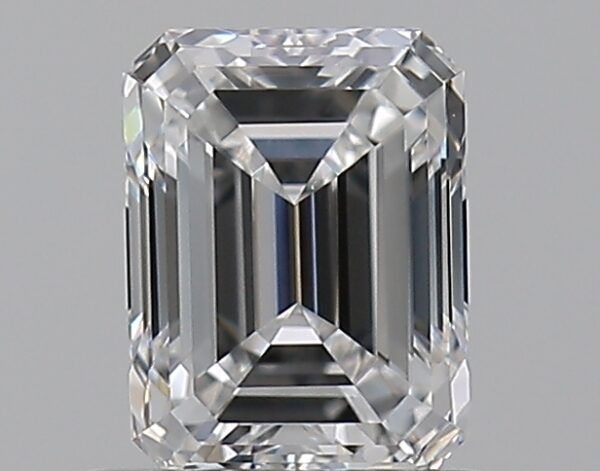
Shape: emerald
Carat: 0.7
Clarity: VVS2
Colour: E
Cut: VG
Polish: EX
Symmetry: VG
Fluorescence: N
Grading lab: GIA
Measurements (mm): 5.67 x 4.3 x 2.99